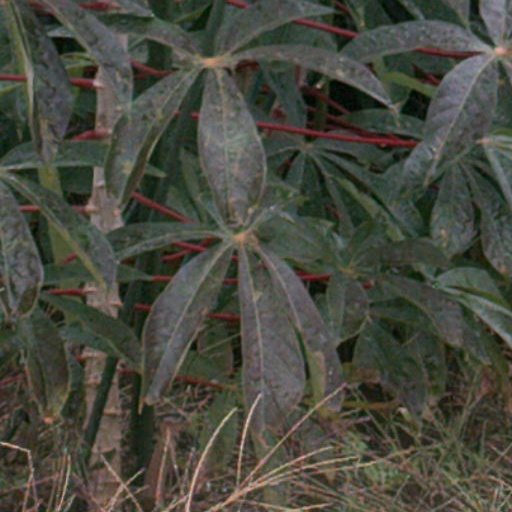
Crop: cassava